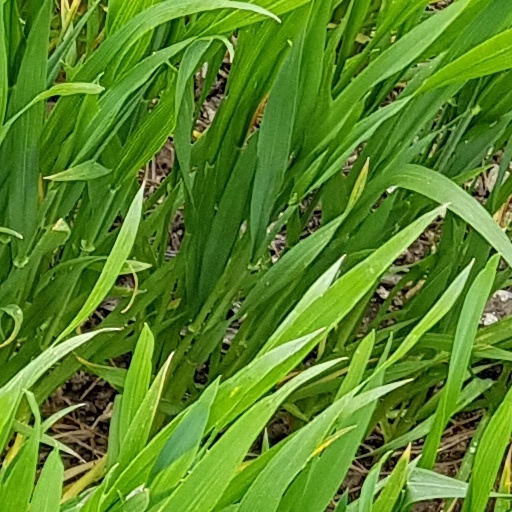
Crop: wheat